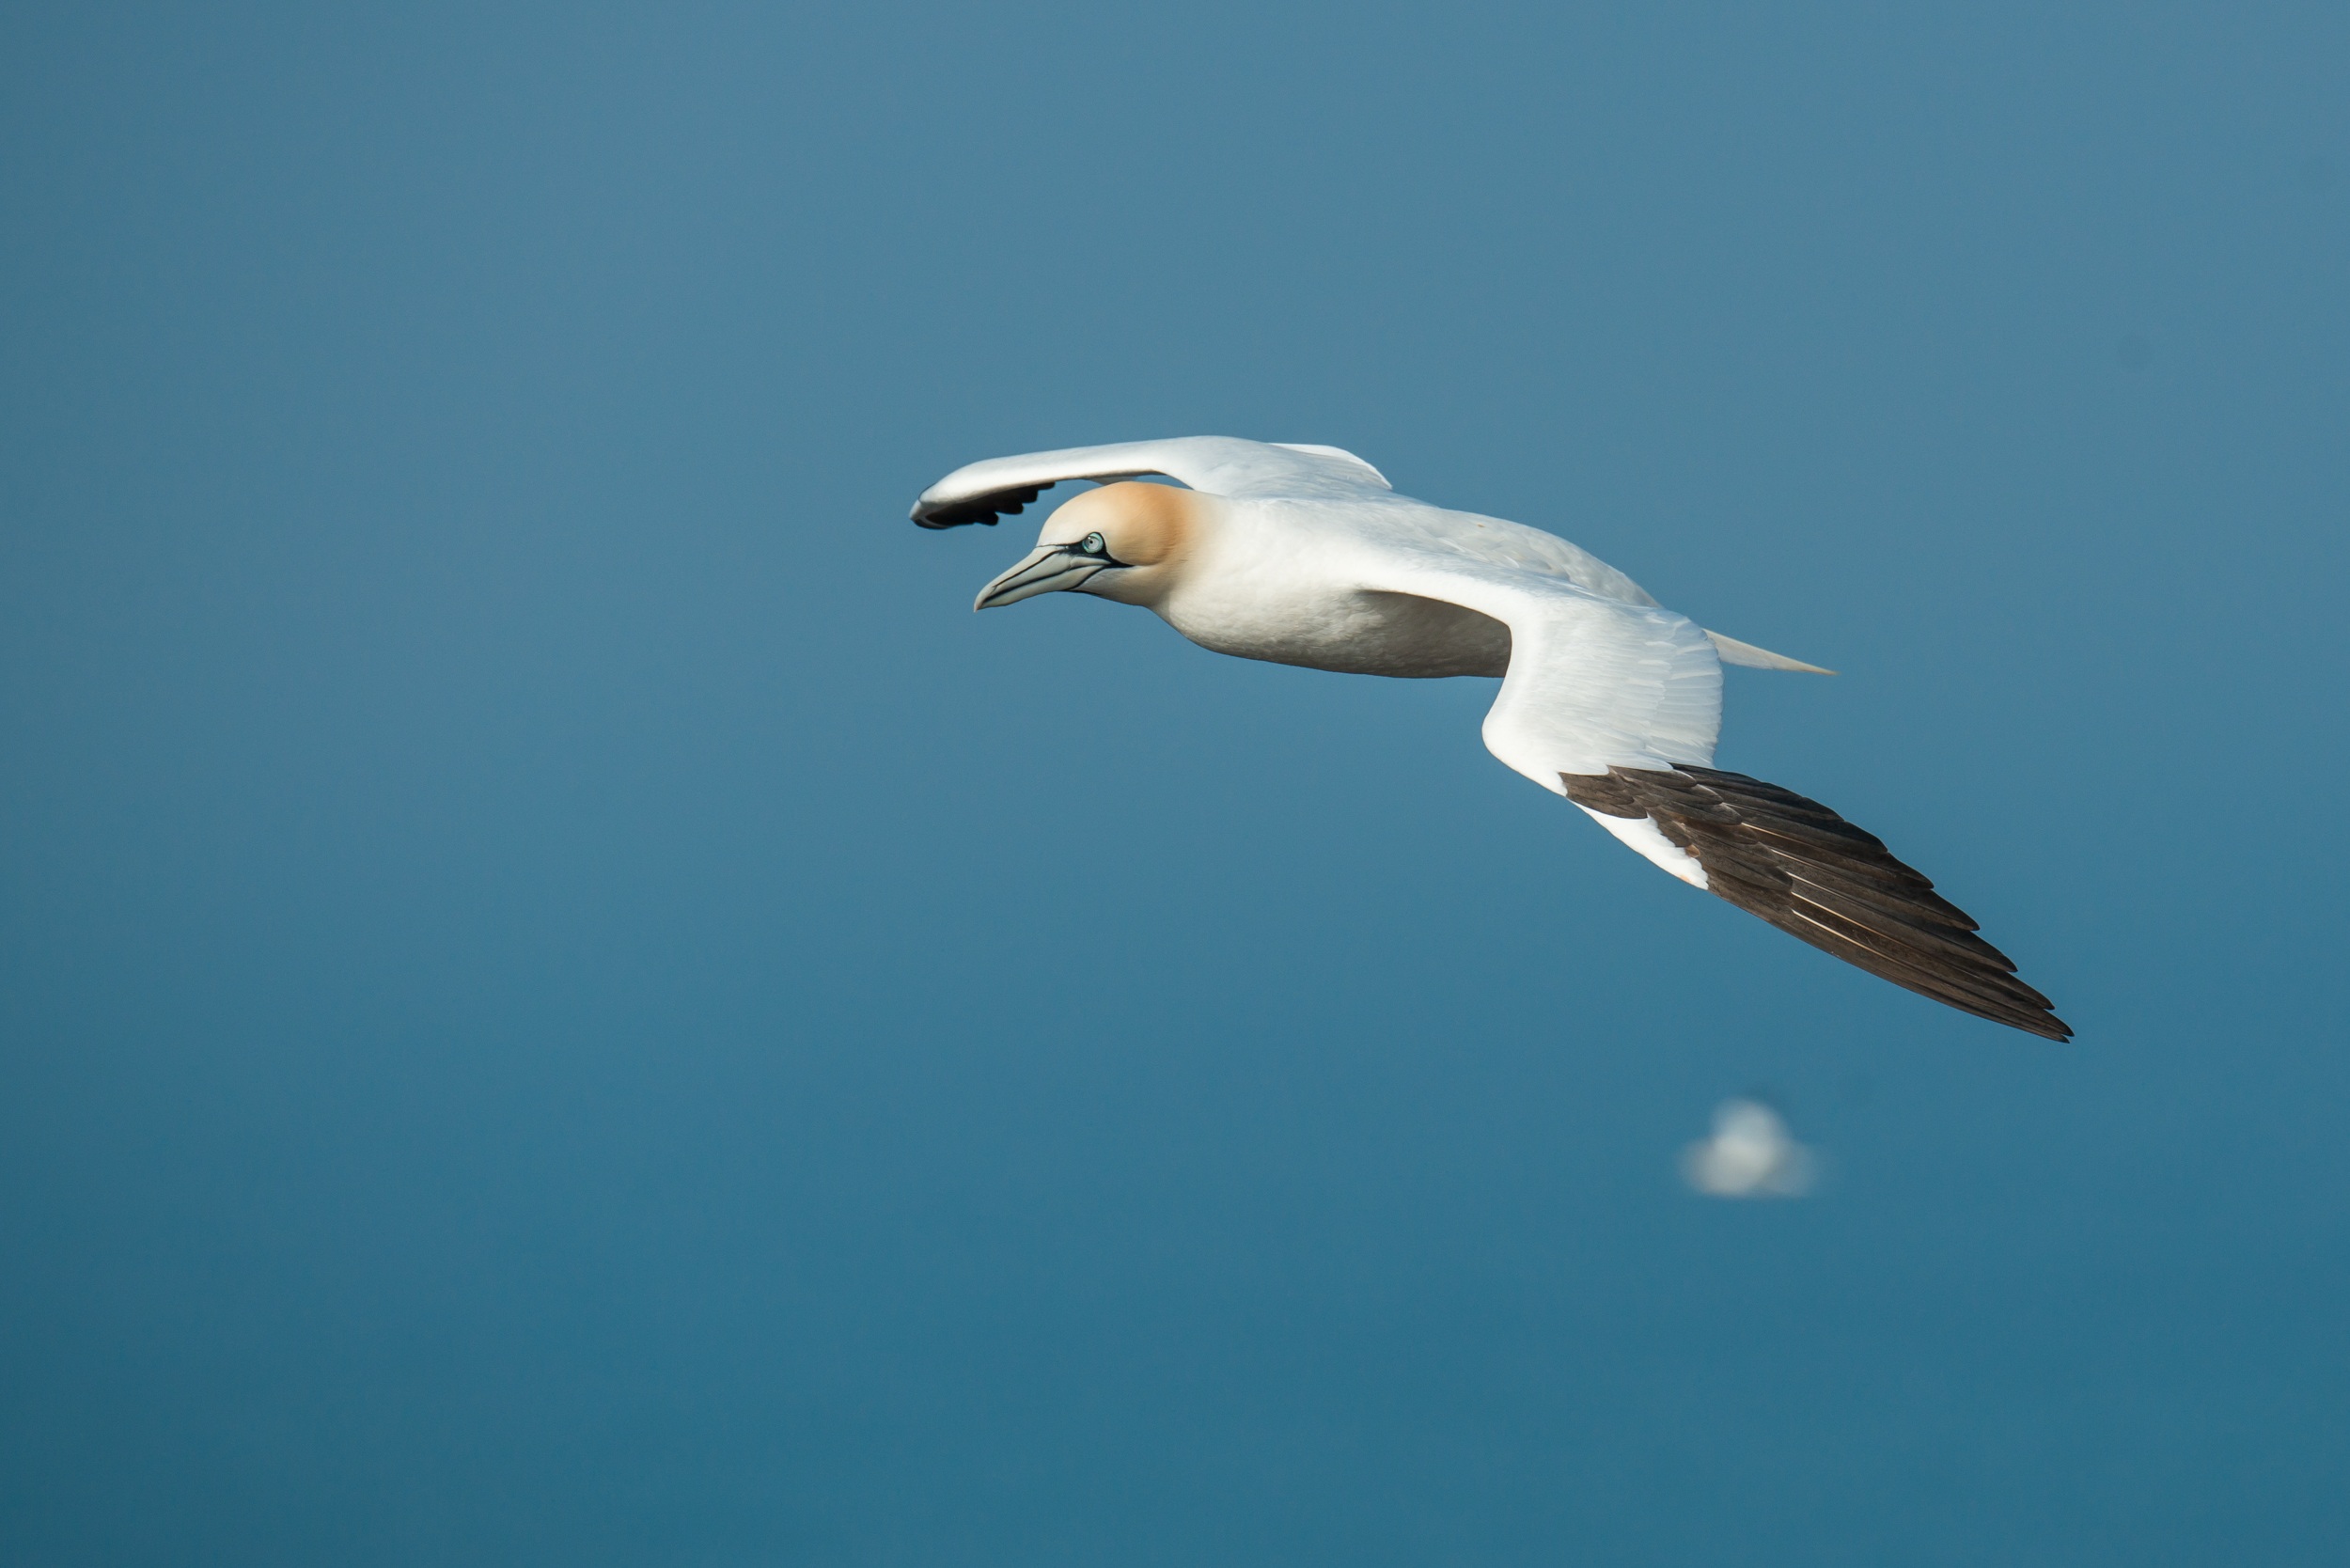
sea, nature, bird, wing, seabird, fly, gull, beak, flight, fauna, blue eye, vertebrate, bill, north sea, helgoland, sea island, northern gannet, charadriiformes, morus bassanus